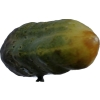
Label: cucumber